Question: Please indicate a possible affordance area of the bed that can be used for sleeping
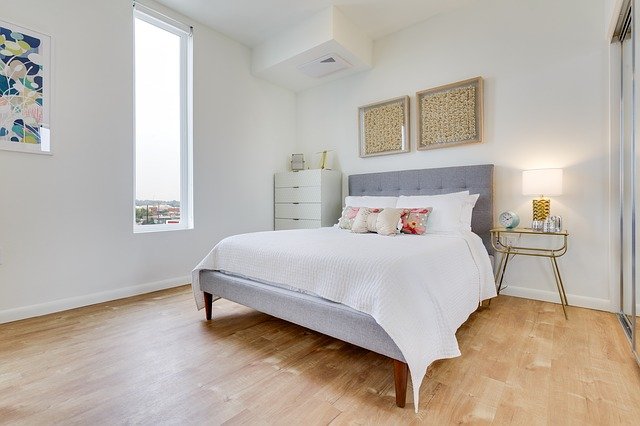
Answer: [253.5, 216.5, 488.5, 286.5]